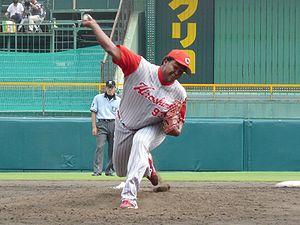
Víctor Manuel Marte est un lanceur droitier de baseball.